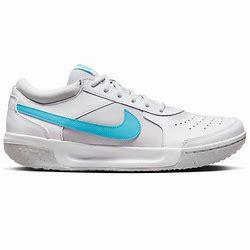
Brand: Nike
Model: Court Zoom Lite 3